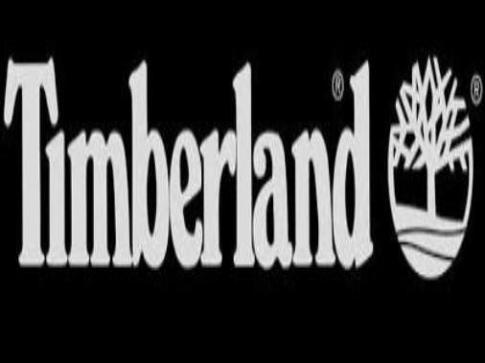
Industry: Clothes